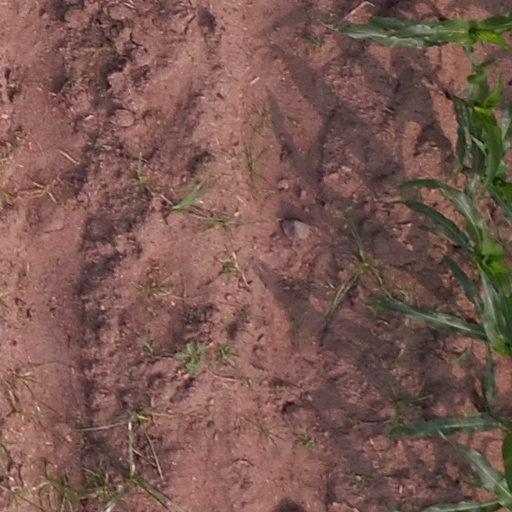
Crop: maize; corn